Western Hotel (Lynchburg, Virginia)

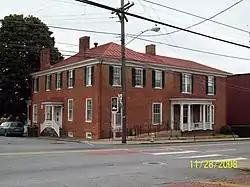
Western Hotel, Lynchburg VA, November 2008

The Western Hotel, or Joseph Nichols' Tavern, is a historic building located at Lynchburg, Virginia. It is the last of the city's many ante-bellum taverns and ordinaries, and is an important example of early Federal-style commercial architecture. It stands at what was for many years the western entrance to the city. It is known to have been operated as a tavern as early as 1815 by Joseph Nichols.